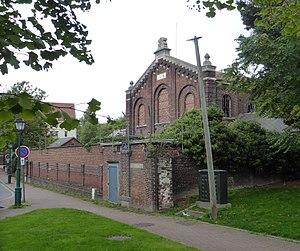
L' Usine élévatoire de Saint-André Lille Nord This building is indexed in the Base Mérimée, a database of architectural heritage maintained by the French Ministry of Culture,
L'avenue Winston-Churchill est une rue de Lille, dans le Nord, en France. Il s'agit de l'une des rues du quartier du Vieux-Lille.